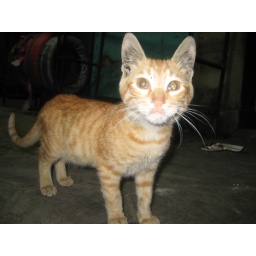
Cats on Champollion street hang out near parked cars